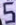
Number: 5